Bacterial transcription

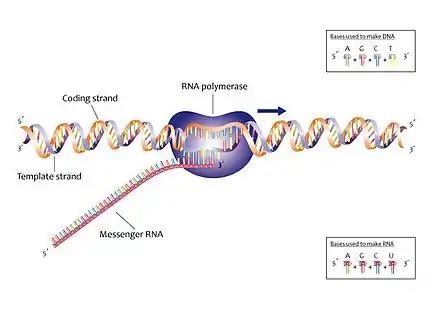
Transcription is the process of copying DNA into RNA, usually mRNA.

Bacterial transcription is the process in which a segment of bacterial DNA is copied into a newly synthesized strand of messenger RNA (mRNA) with use of the enzyme RNA polymerase.